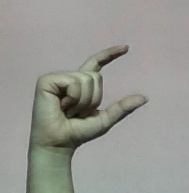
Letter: dal